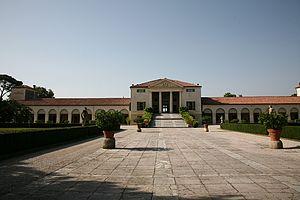
La villa Emo est une villa veneta de Andrea Palladio sise à Fanzolo, hameau de la commune de Vedelago, dans la province de Trévise et la région Vénétie, en Italie.